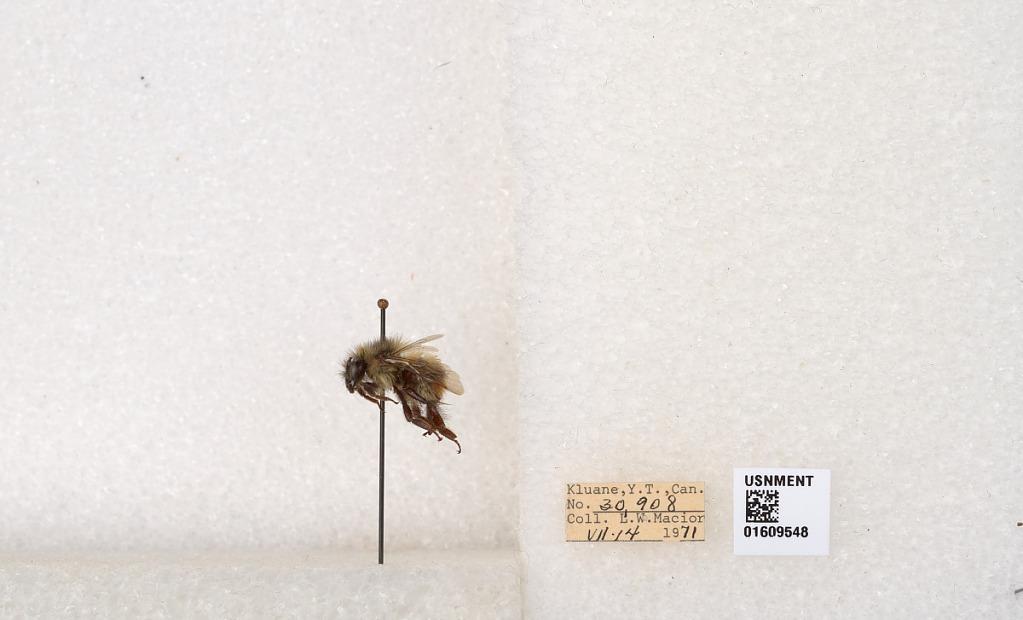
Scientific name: Bombus (Pyrobombus) sylvicola Kirby
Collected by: L. Macior
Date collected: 1971-7-14
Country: Canada
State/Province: Yukon
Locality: Kluane
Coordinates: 61.2281, -138.722